Colomba (1933 film)

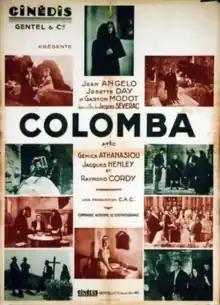

Colomba is a 1933 French historical drama film directed by Jacques Séverac and starring Genica Athanasiou, Jean Angelo and Josette Day. It is an adaptation of the 1840 novel of the same title by Prosper Mérimée. The film's sets were designed by the art director Jean Lafitte.